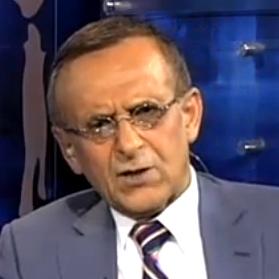
Age: 62